Chapter Two (play)

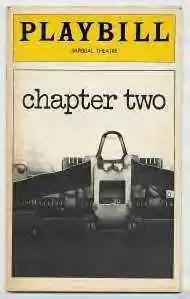
"Playbill" cover

Chapter Two is a semi-autobiographical play by Neil Simon. The play premiered on Broadway in 1977, where it ran for 857 performances.